Hague Convention for the Protection of Cultural Property in the Event of Armed Conflict

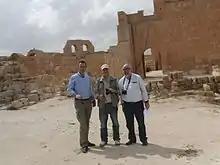
Karl von Habsburg, on a Blue Shield International fact-finding mission in Libya

The Khmer Rouge Tribunal, established by the United Nations together with the government of Cambodia in July 2006, has the possibility of prosecuting the destruction of cultural assets during the Khmer Rouge dictatorship from April 1975 to January 1979, with explicit reference to the Hague Convention of 1954, pursuant to Article 7 of the Law on the Establishment of Extraordinary Chambers. During this time, most of the more than 3,300 temples and 130 mosques in Cambodia were severely damaged by the Khmer Rouge. They also destroyed all 73 Catholic churches and many other sites of religious or cultural significance. The Hague Convention of 1954 can be applied in principle, since Cambodia became a party to the Convention in 1962, before the Khmer Rouge came to power, and because Article 19 of the Convention stipulates that even in non-international armed conflicts, each party to the conflict is bound at least by the provisions on respect for cultural property.